Leon Panetta

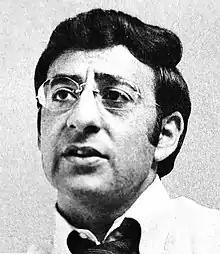
1977 congressional portrait of Panetta

Panetta switched to the Democratic Party in 1971, citing his belief that the Republican Party was moving away from the political center. In 1976, Panetta was elected to the U.S. Congress to represent California's 16th congressional district, unseating incumbent Republican Burt Talcott with 53% of the vote. He would never face another contest nearly that close, and was reelected eight times.